Sergei Shoigu

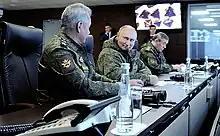
Putin, Shoigu and Gerasimov at the military exercise in the Russian Far East, September 2022

Shoigu was reappointed as defence minister in 2020 in the Mishustin government.